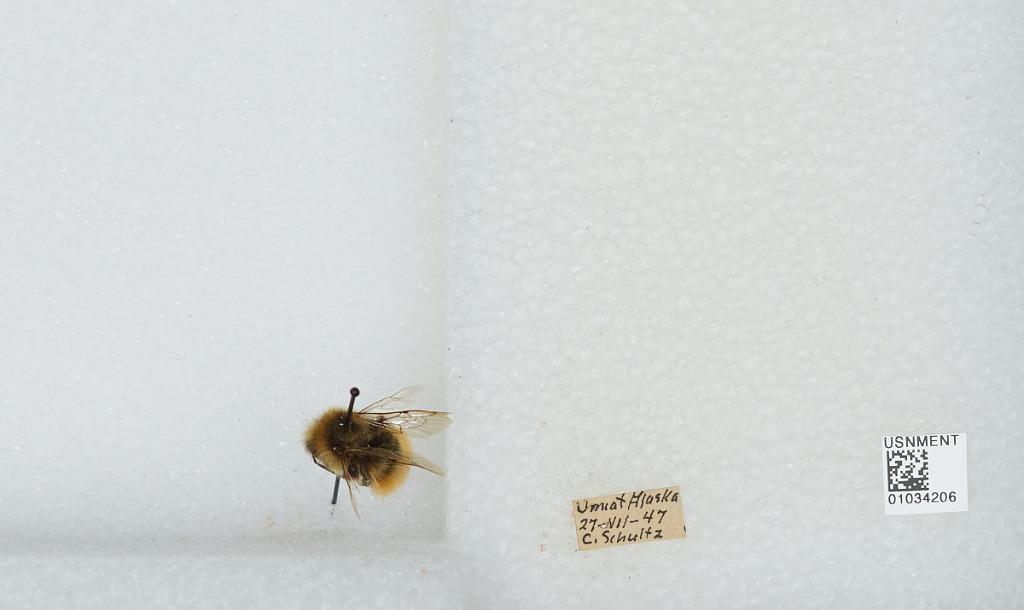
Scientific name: Bombus (Pyrobombus) sylvicola Kirby
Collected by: C. Schultz
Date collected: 1947-7-27
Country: United States
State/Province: Alaska
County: North Slope
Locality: Umiat
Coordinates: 69.3669, -152.144